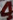
Number: 4